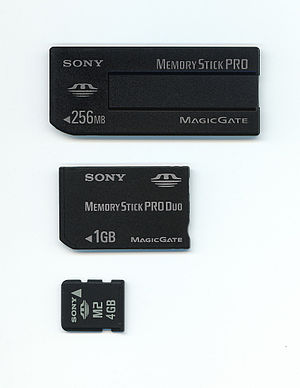
Memory Stick
Memory Stick er et bærbart Flash-lager-kortformat, udviklet af Sony i oktober 1998. I december 2006 tilføjede Sony Memory Stick PRO-HG, en højhastighedsvariant af PRO, der benyttes i HD-video og digitale kameraer.